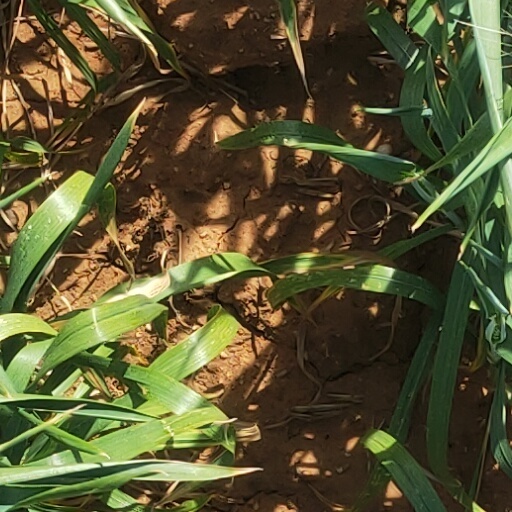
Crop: wheat